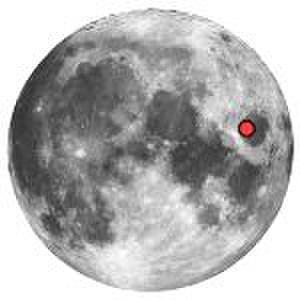
Voici une liste des cratères de la Lune. La plupart d'entre eux sont des cratères d'impact. Plus de 30 000 cratères, dont les diamètres sont compris entre 1 km et plus de 100 km, sont observables au télescope depuis la Terre.
Les cratères lunaires désignent les cratères présents sur la Lune. La surface de la Lune présente de nombreux cratères, presque tous formés par impacts.
Jean Picard, dit l'abbé Picard, né le 21 juillet 1620 à La Flèche et mort le 12 octobre 1682 à Paris, est un géodésien et un astronome français.